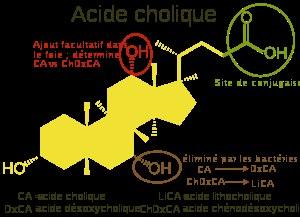
Les lipides constituent la matière grasse des êtres vivants. Ce sont des molécules hydrophobes ou amphiphiles — molécules hydrophobes possédant un domaine hydrophile — très diversifiées, comprenant entre autres les graisses, les cires, les stérols, les vitamines liposolubles, les mono-, di- et triglycérides, ou encore les phospholipides.